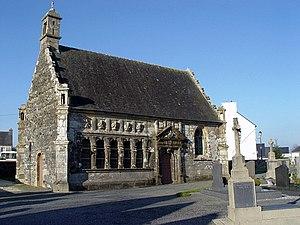
Ploudiry (Bretagne, Finistère): L'ossuaire. This building is classé au titre des Monuments Historiques. It is indexed in the Base Mérimée, a database of architectural heritage maintained by the French Ministry of Culture,